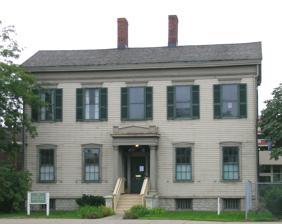
Building: Sibley House (Detroit)
Country: United States of America
Year built: 1848
Historic house in Michigan, United States United States historic place Sibley House U.S. National Register of Historic Places Michigan State Historic Site Location 976 East Jefferson Avenue Detroit, Michigan Coordinates 42°19′58″N 83°02′05″W / 42.332806°N 83.034793°W / 42.332806; -83.034793 Built 1848 NRHP reference No. 71000432 Significant dates Added to NRHP April 16, 1971 Designated MSHS February 19, 1958 Solomon Sibley The Sibley House is a private residence located at 976 East Jefferson Avenue in Detroit, Michigan . It currently is used as the Rectory of Christ Church Detroit . The house was designated a Michigan State Historic Site in 1958 and listed on the National Register of Historic Places in 1971. History Sibley House in 1934 Solomon Sibley moved to Detroit in the late 1790s; he was one of the first lawyers to live in what was then a small village. He served in a number of political positions while living in Detroit. In 1799, he began service in the territorial legislature; in 1806 he became mayor of Detroit; from 1815 to 1824 he was US District Attorney for Michigan. Sibley served as Michigan's representative in Congress from 1820 to 1823, and from 1824 to 1827, he served on the territorial Supreme Court. Sibley died in 1846. Shortly thereafter, his widow, Sarah Sproat Sibley, built this home for herself and their two daughters. Description The Sibley house is a clapboard, side-gabled Greek Revival -style home. The symmetrical front façade faces Jefferson Avenue, and is divided into five-bays separated by trabeated windows. A central, columned portico entrance fronts the building. Later use The home was occupied by descendants of Solomon Sibley from its construction until 1925, when it was sold to the next-door church Christ Church Detroit . Christ Church used the home for a variety of purposes until 1946, when it became the parish rectory. References